Bridgeport station (SEPTA)

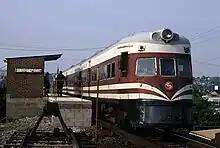
A Red Arrow Lines "Liberty Liner" at the station in 1976

The station opened in 1912 as part of the Philadelphia and Western Railroad branch line to Norristown. As with the rest of the line, the station was acquired by the Philadelphia Suburban Transportation Company (PSTC) in 1954, which was more popularly known as the Red Arrow Line. The PSTC was absorbed into SEPTA in 1970, which declared it to be part of the becoming the "Norristown High-Speed Line," officially known as Route 100 Trolley.